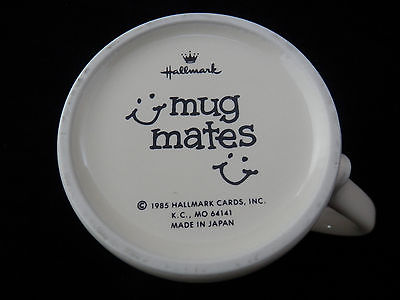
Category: mug